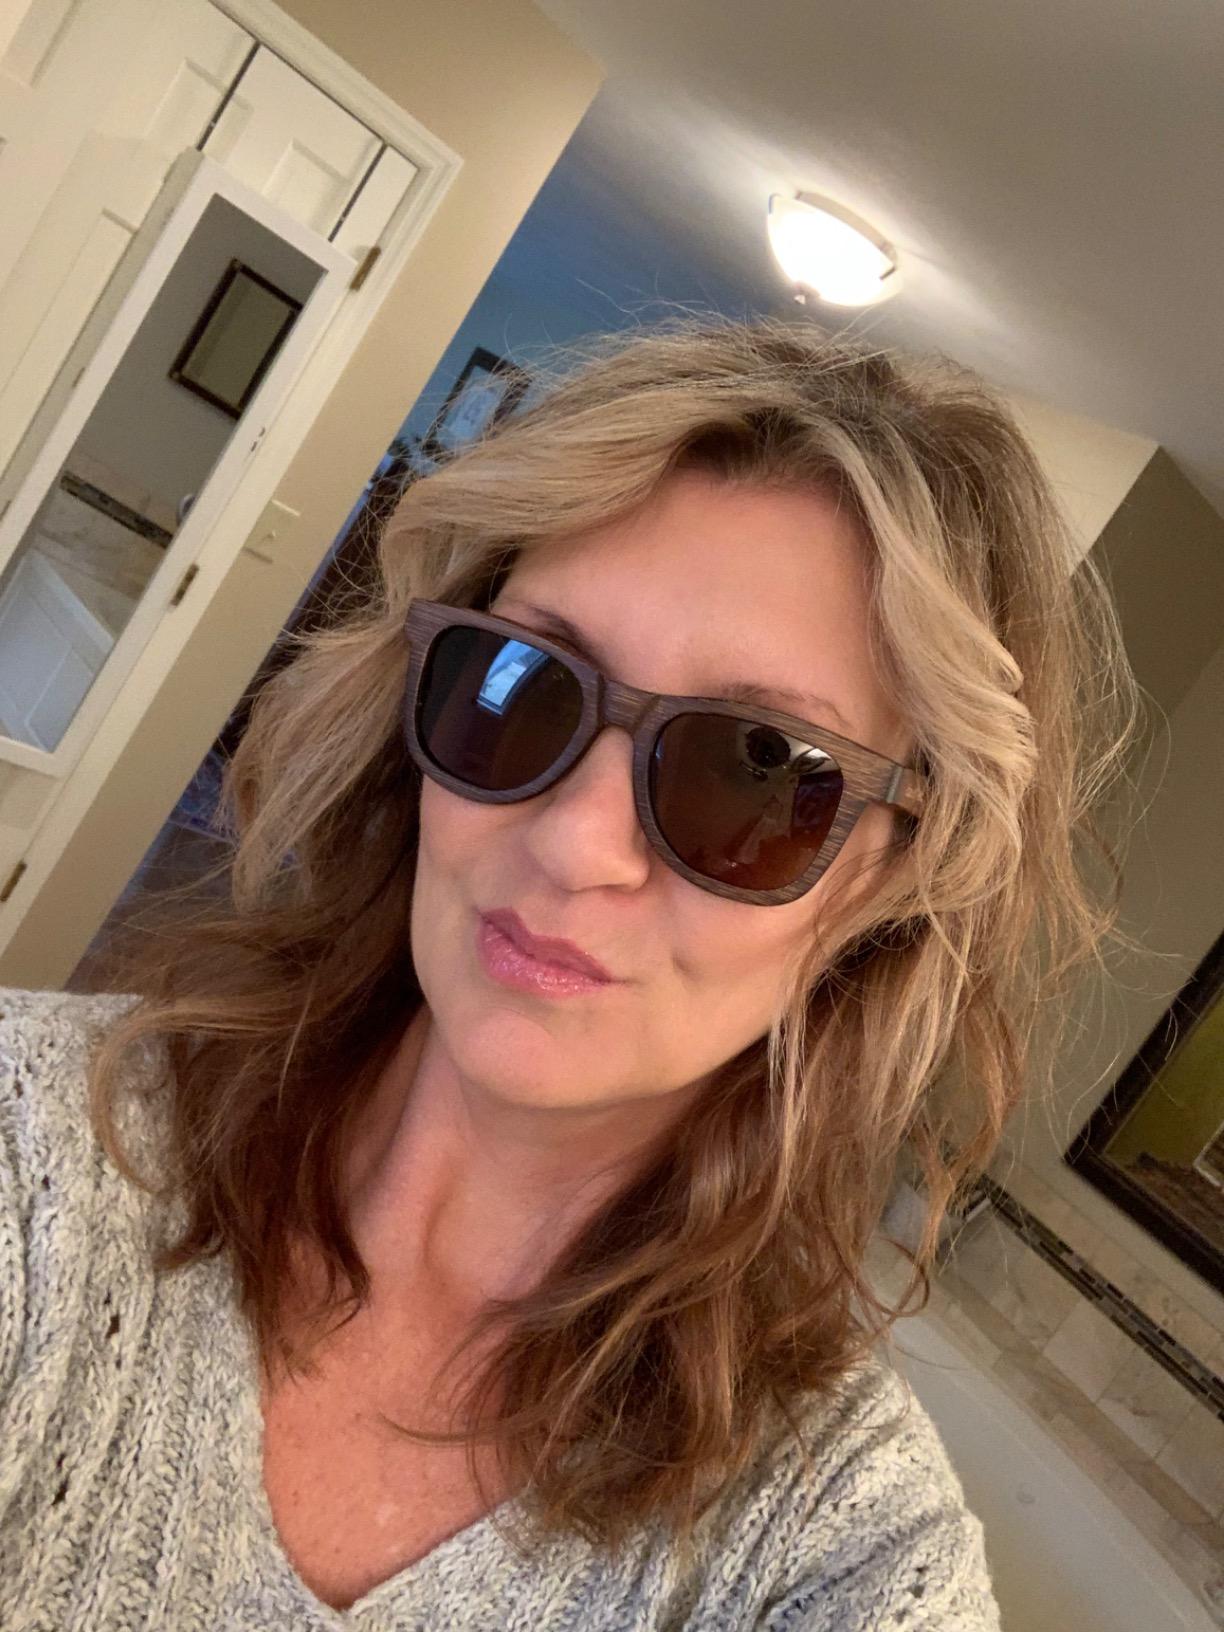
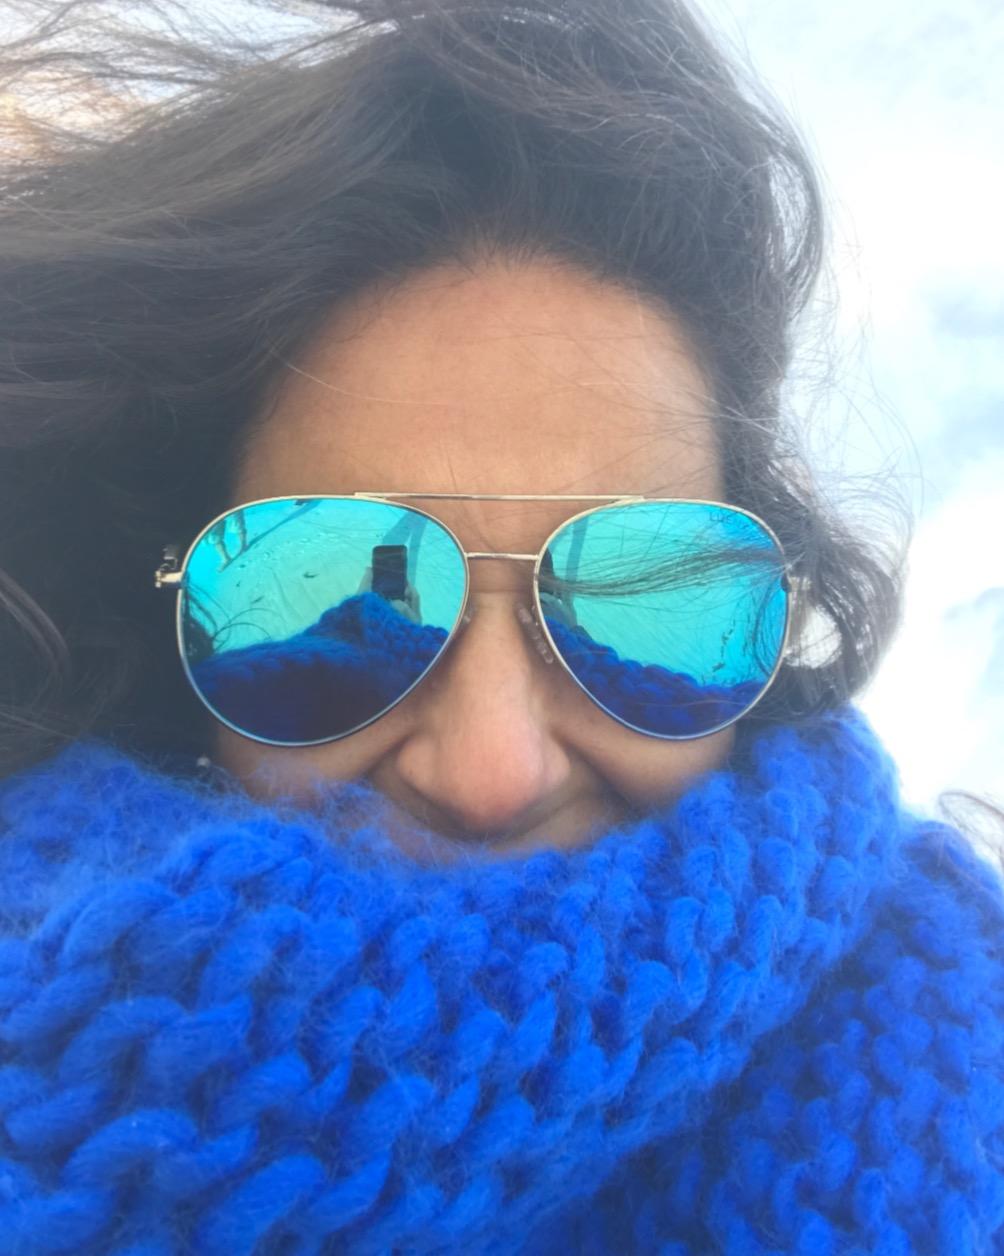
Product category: accessories_sunglasses
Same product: no